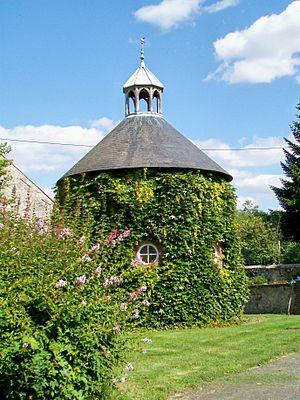
Le colombier de la ferme du Domaine, à Puiseux-Village.
Puiseux-en-France est une commune française située dans le département du Val-d'Oise, en région Île-de-France.